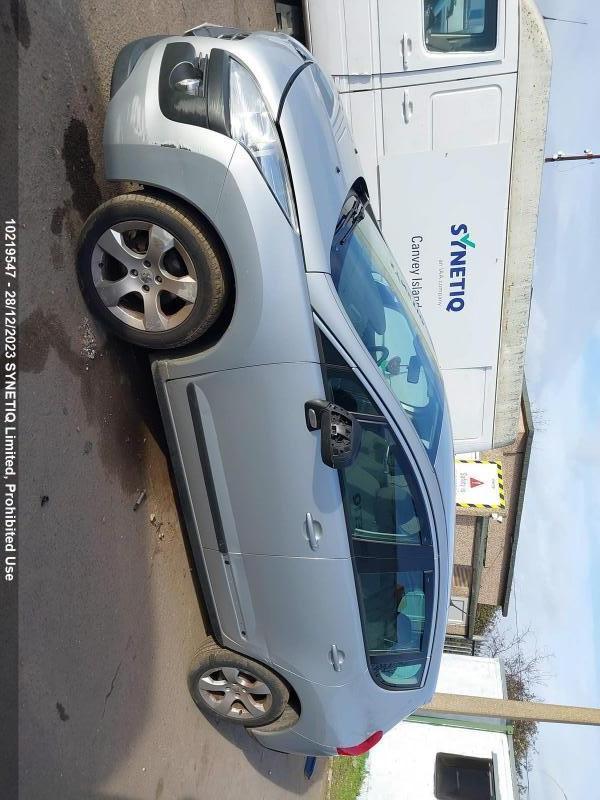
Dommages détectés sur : aile avant gauche, porte avant gauche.
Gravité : mineur